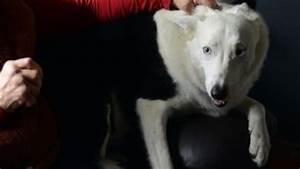
dog